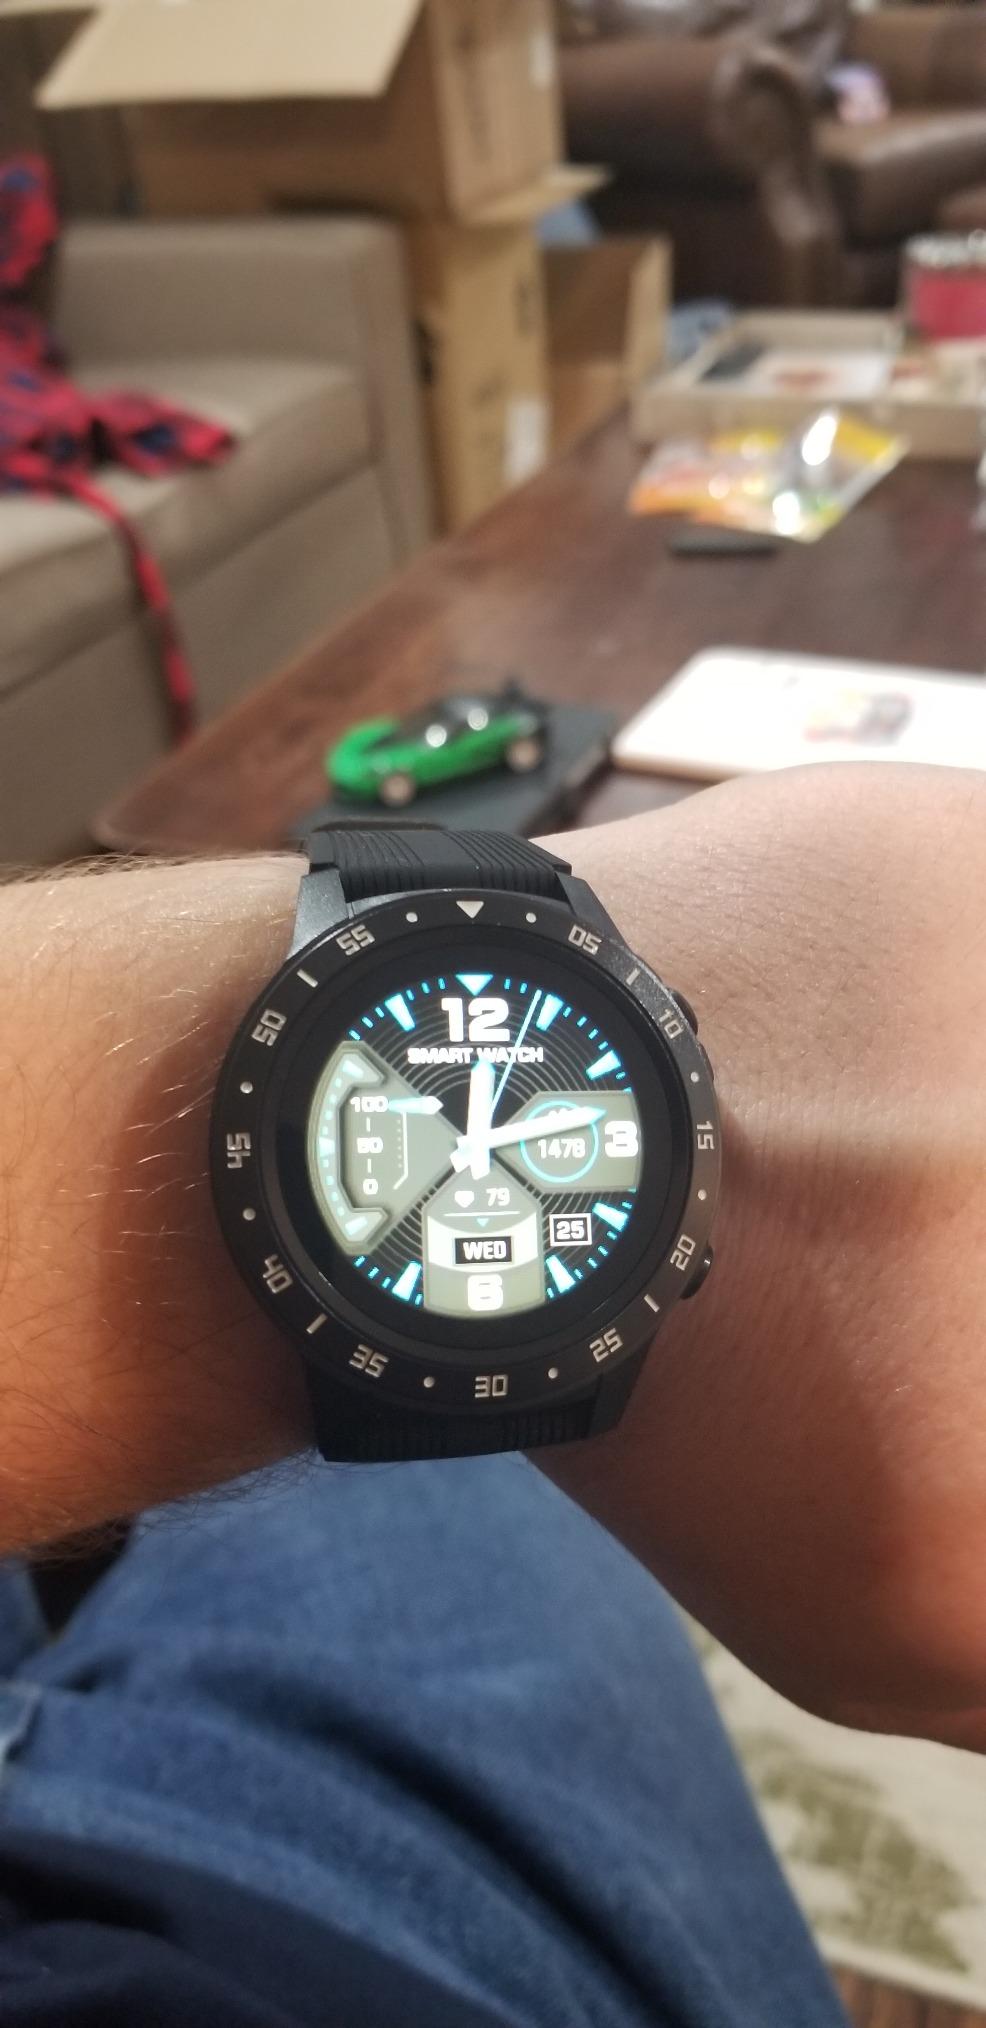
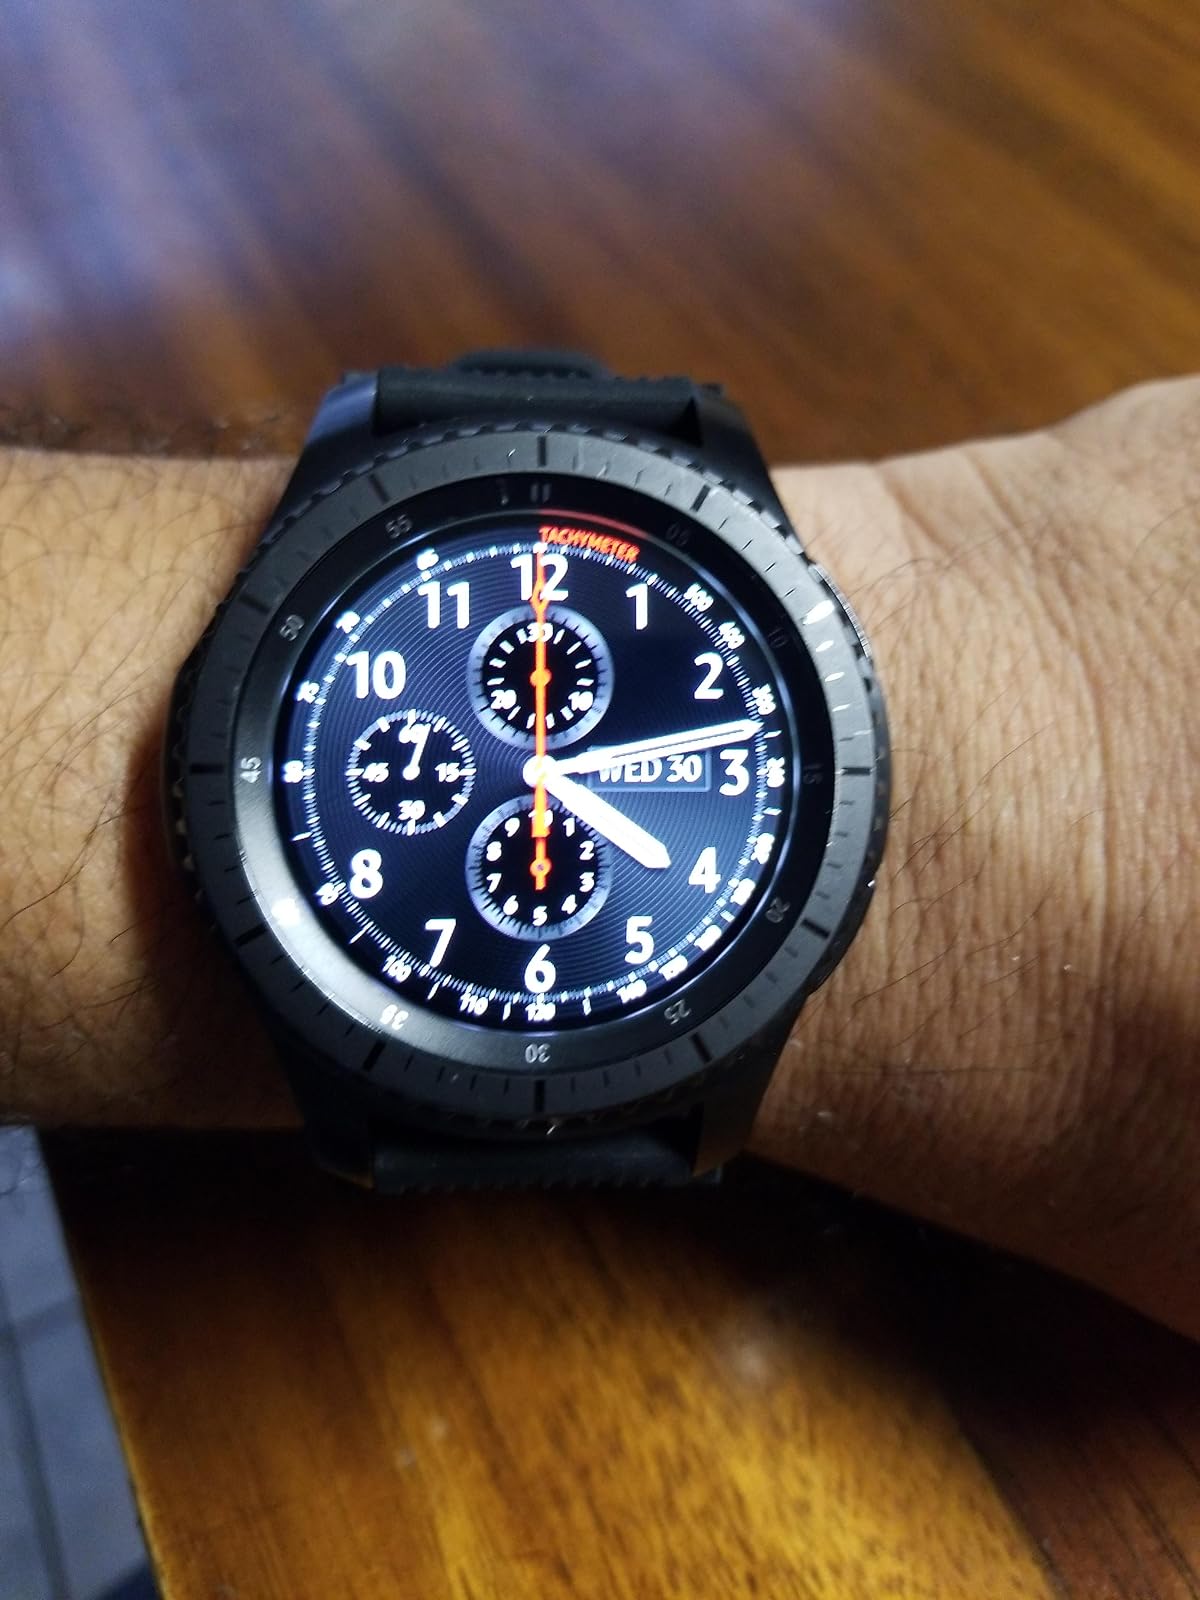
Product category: smartwatch
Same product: no